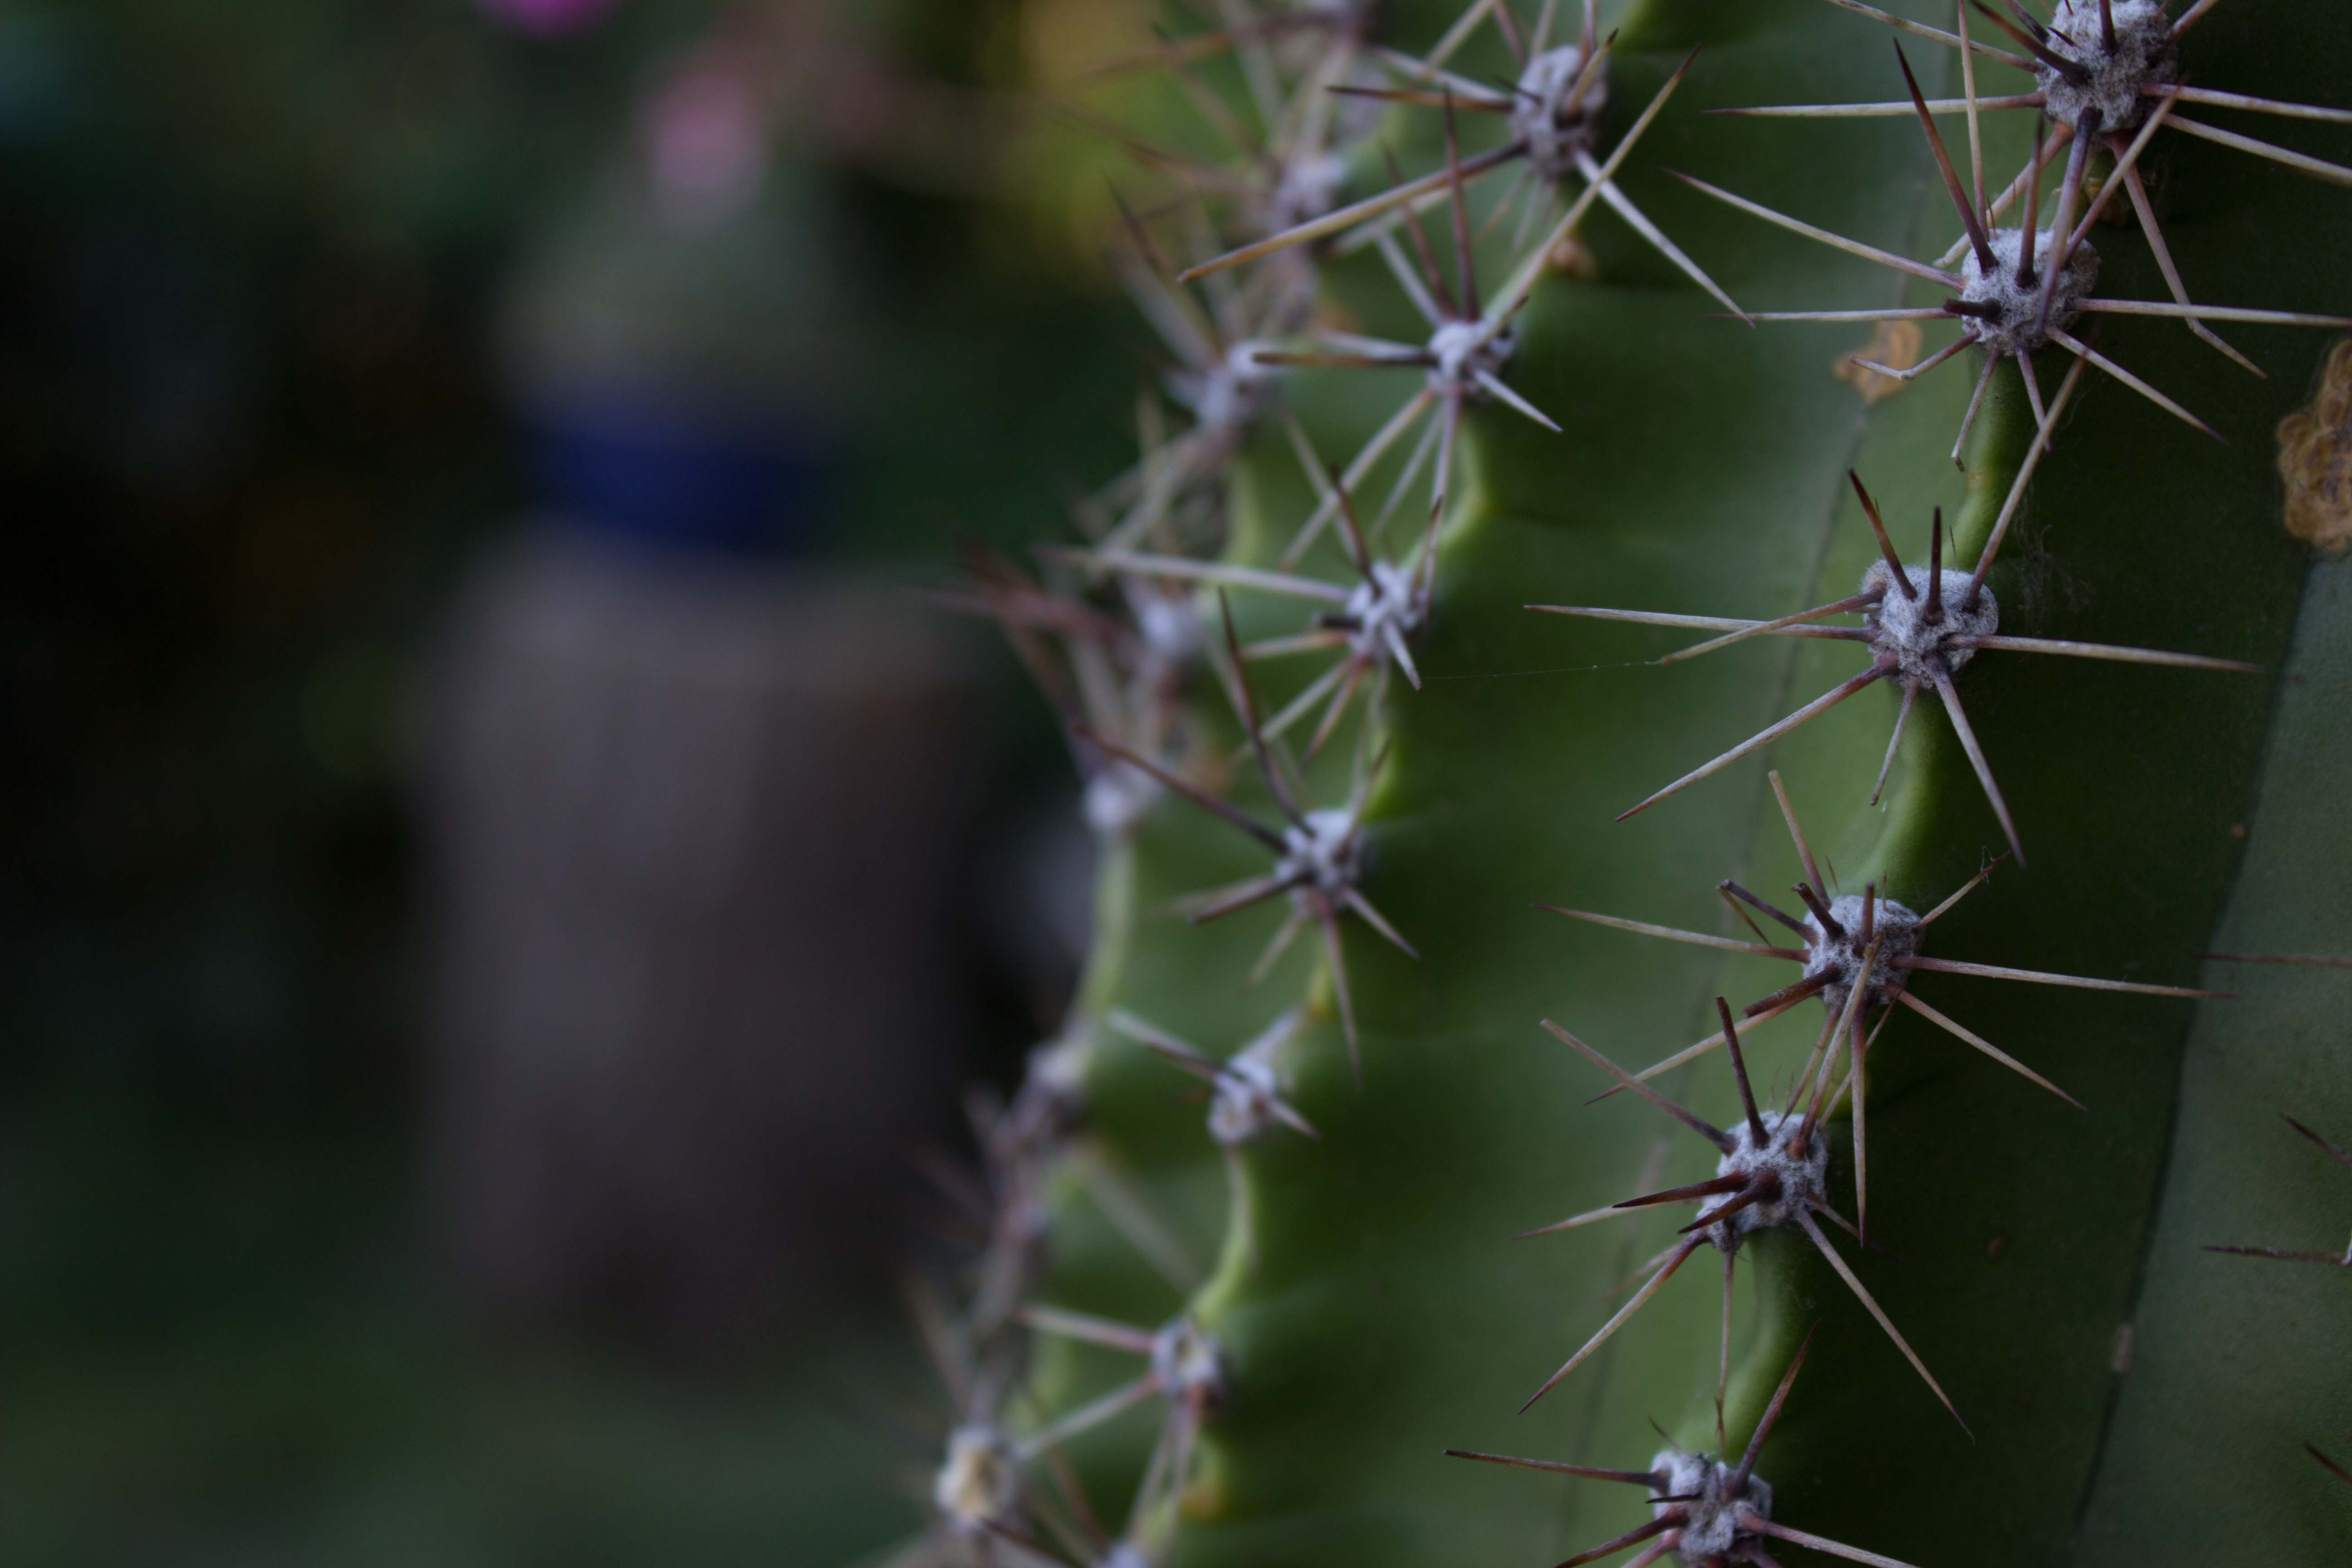
cactus, plant, flower, green, botany, garden, cacti, flora, fauna, close up, prickles, caryophyllales, macro photography, flowering plant, plant stem, land plant, thorns spines and prickles, hedgehog cactus